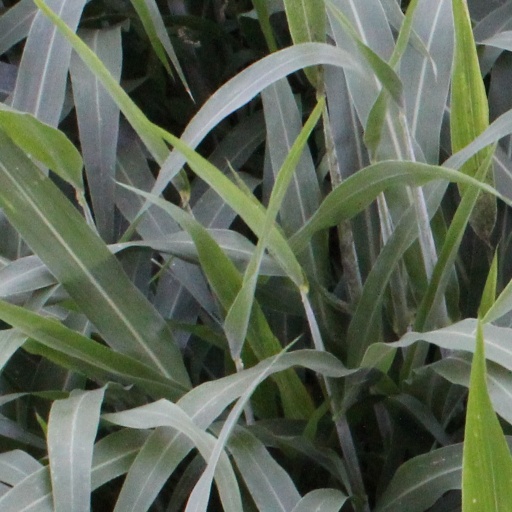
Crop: sorghum